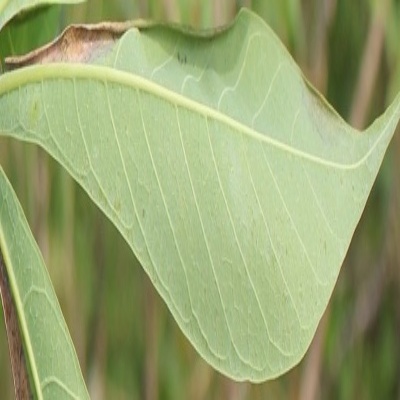
Crop: Cassava
Condition: bacterial blight